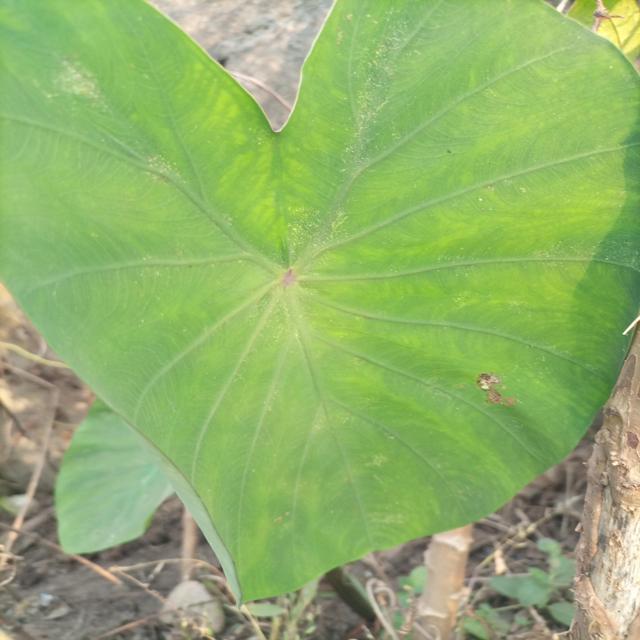
Label: Early_Blight